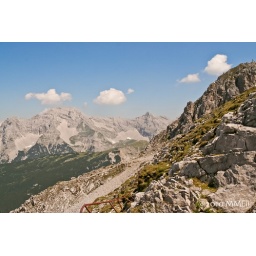
just at the back of the Nordpark, forest surrounded by the rocky mountain range.